Mussoorie

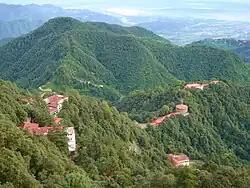
Woodstock School's campus

St. George's College, Mussoorie (founded in 1853) is amongst the oldest and most reputed schools in the country. It has been run by the Patrician Brothers since 1893. Spread over , the school is popularly referred to as 'Manor House'. Over the years, its alumni have made distinguished contributions in several fields, especially in serving the armed forces of the nation. The school's imposing facade stands out as one of the main architectural attractions of Mussoorie.